Esther Chapa

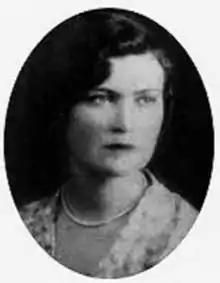

Esther Chapa Tijerina (22 October 1904 – 14 December 1970) was a Mexican medical surgeon, educator, writer, feminist, suffragist, trade unionist, and women's and children's rights activist. In her medical practice she specialized in clinical analysis and microbiology, and she taught microbiology at the National Autonomous University of Mexico.